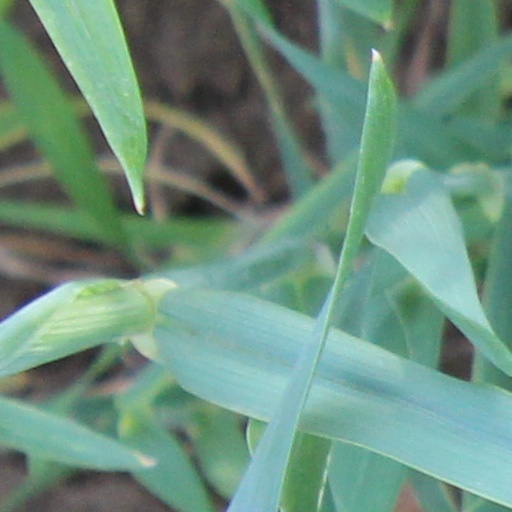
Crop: wheat